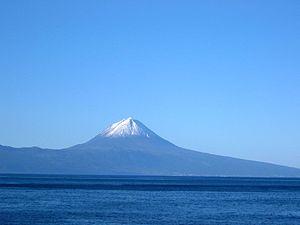
L'île de Pico est l'île principale du groupe central de l'archipel des Açores. Elle doit son nom au volcan qui la domine s'élevant à 2 351 mètres.